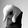
ASL letter: Q